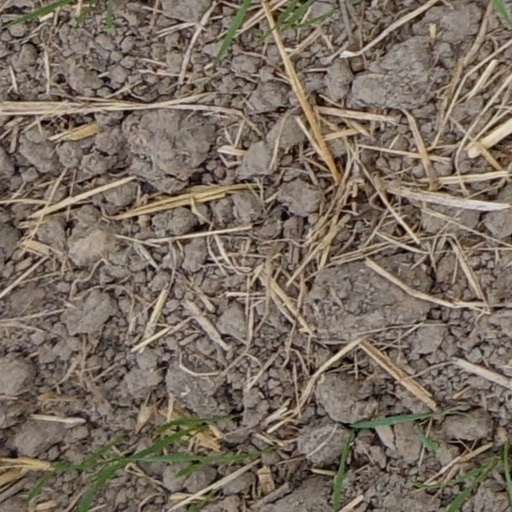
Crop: wheat